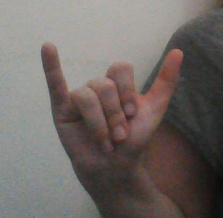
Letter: ya